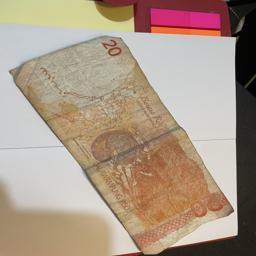
Label: 20_Old_Back